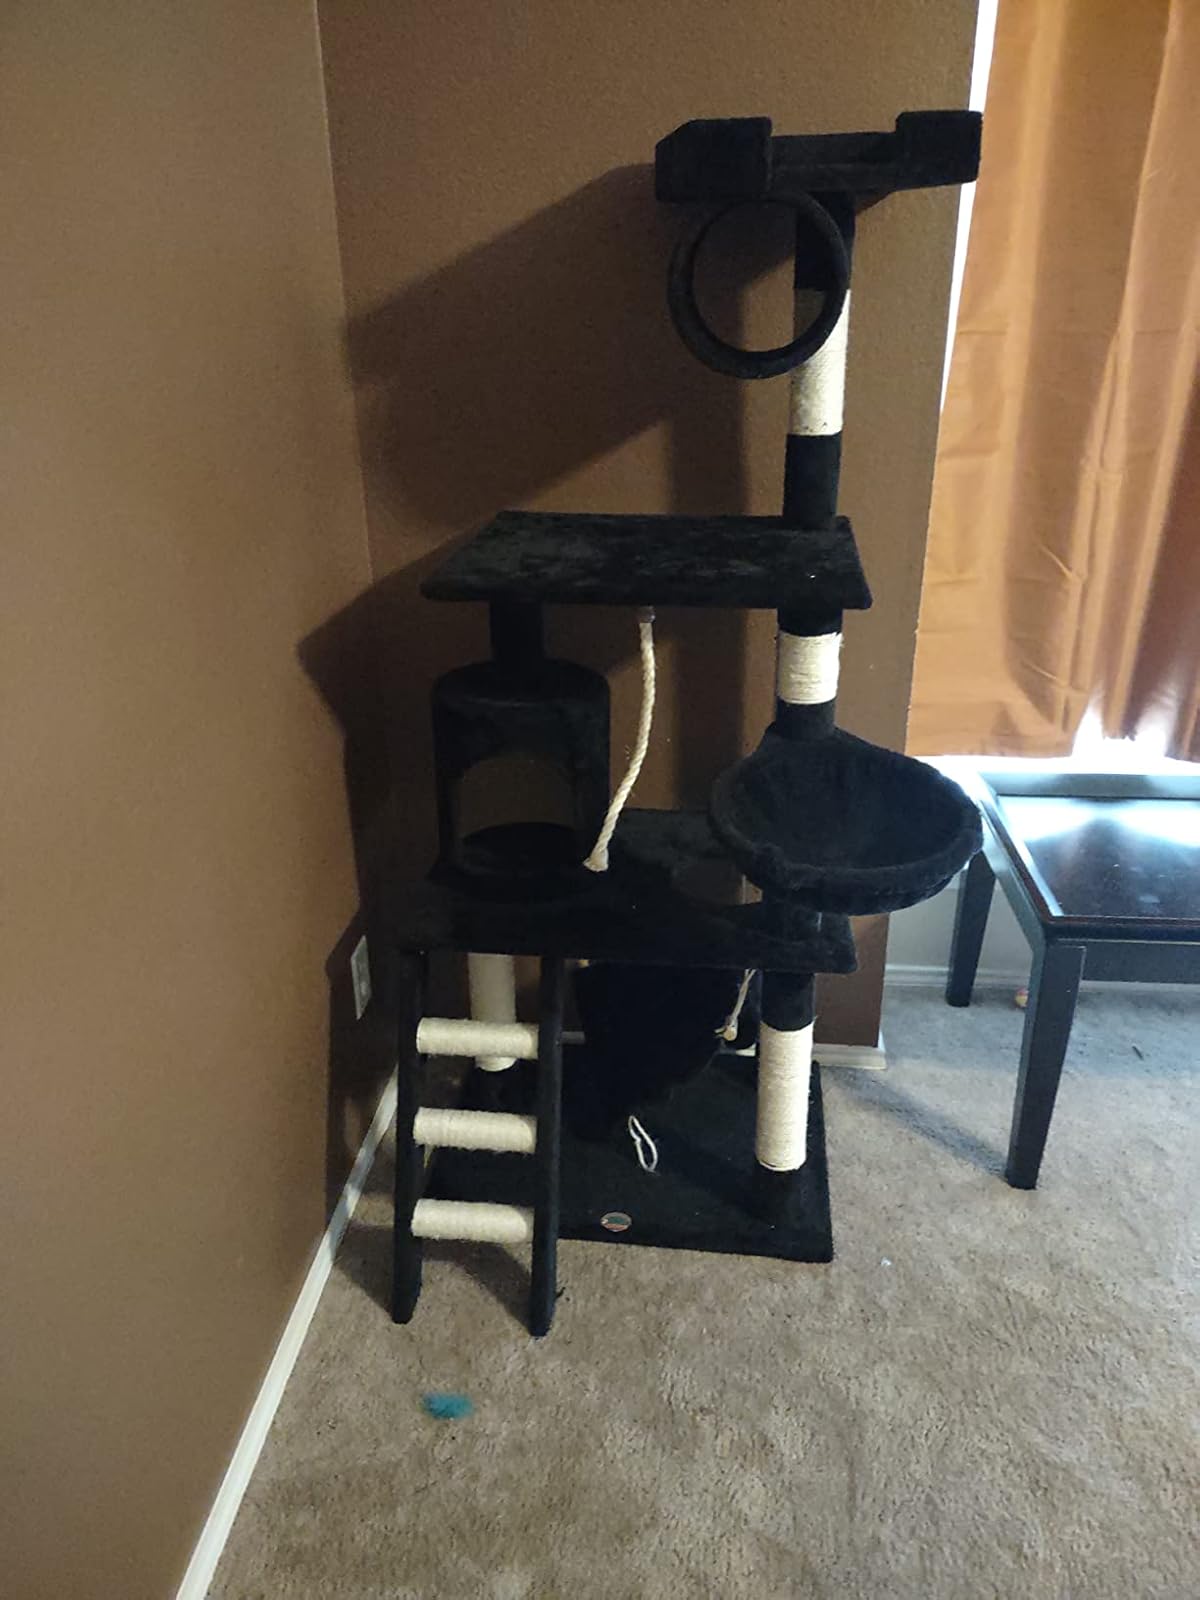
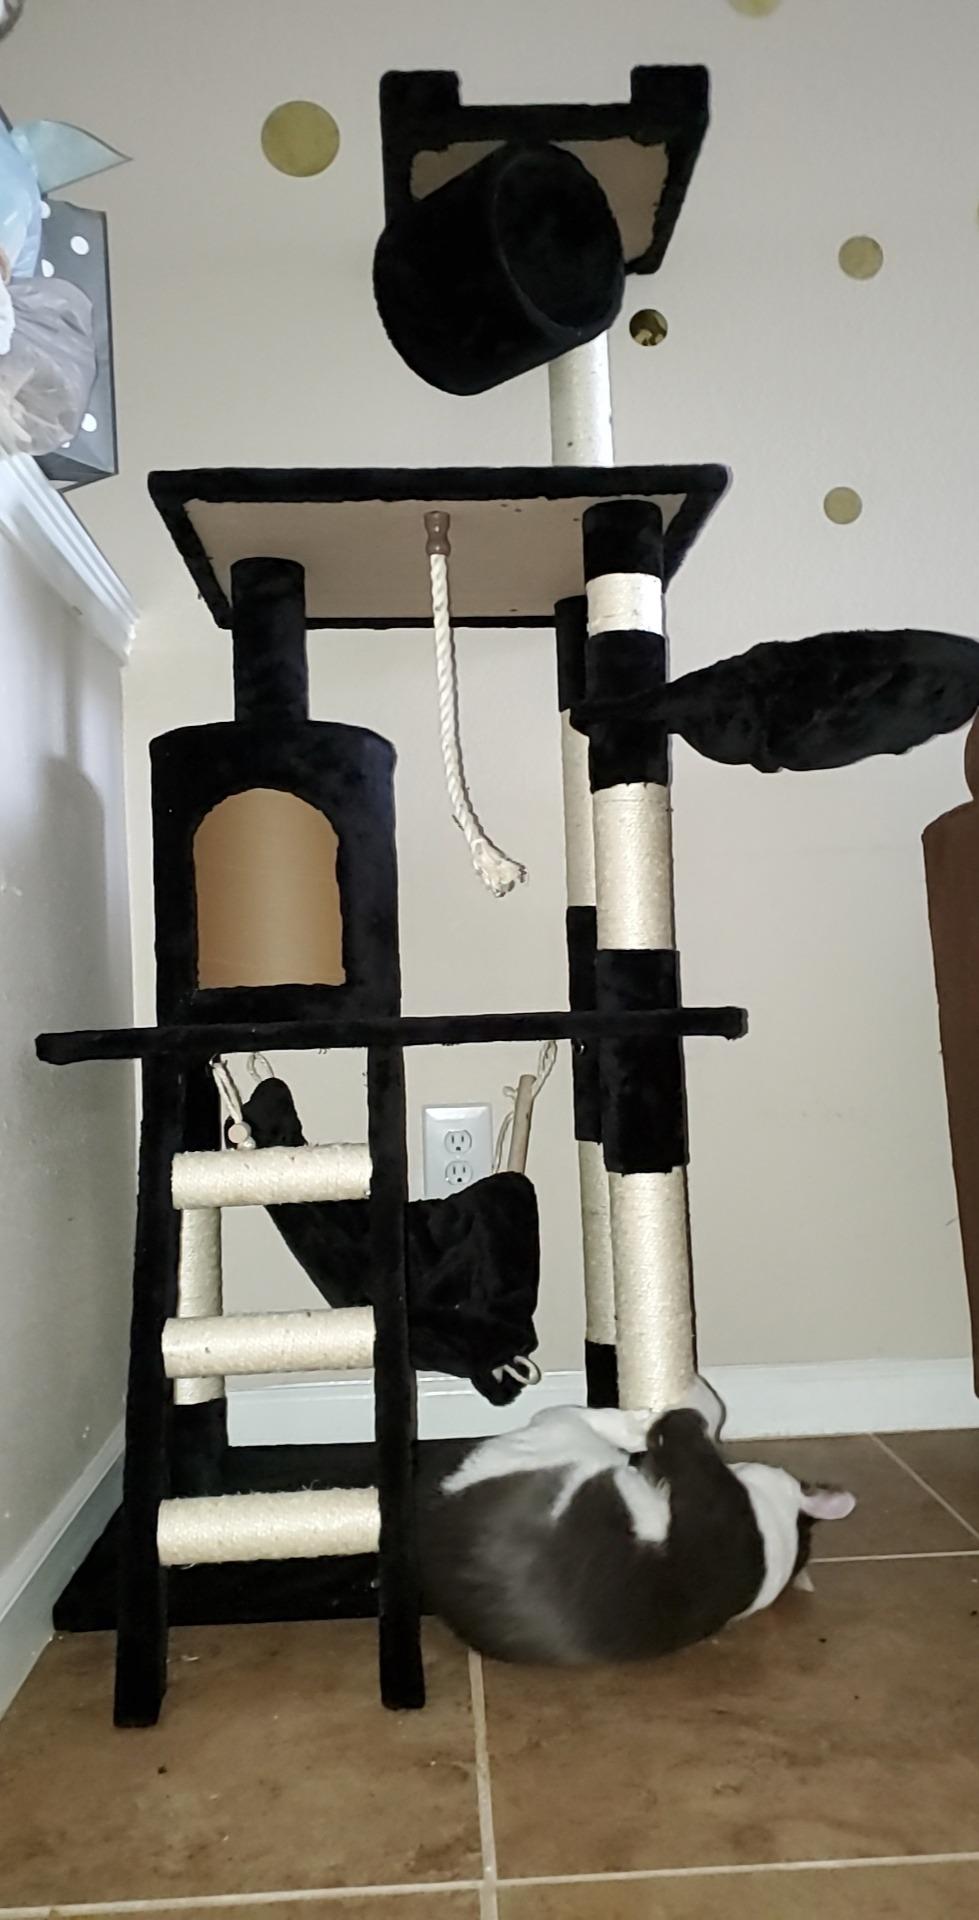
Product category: items_cat tree
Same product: yes